Neil Zakiewicz

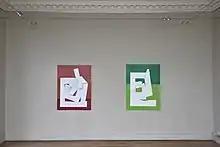
Installation of paintings at Domobaal Gallery 2022. Photo Andy Keate

Neil Zakiewicz (born 1972 in London, United Kingdom) is a British artist working across painting and sculpture media. Originally a sculptor, in 2013 he made a shift towards painting. The paintings, however, retain a sculptural element. In 2018 he produced ceramic works for a solo exhibition at Domobaal Gallery which, by their presentation on the wall, are also reminiscent of painting and drawing. The work mixes artistic conventions, playfully reconfiguring traditional media with industrial processes.